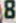
Number: 8